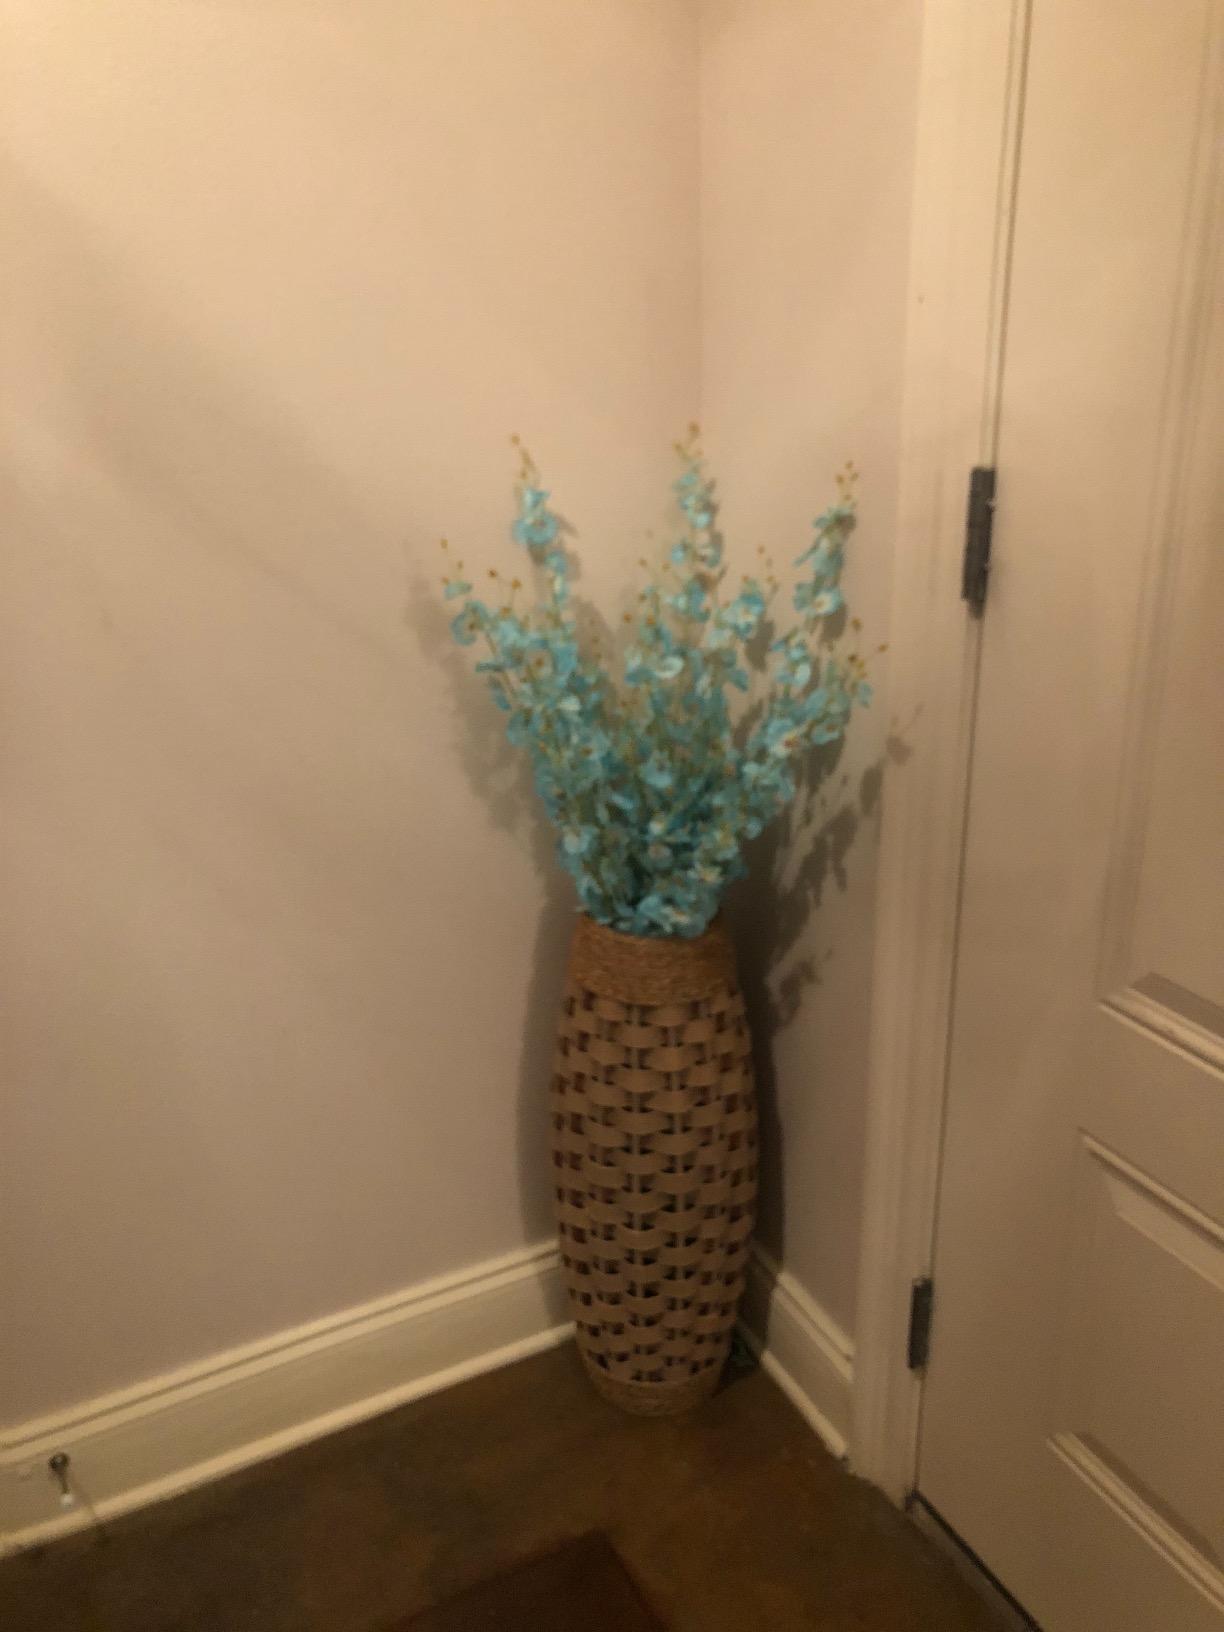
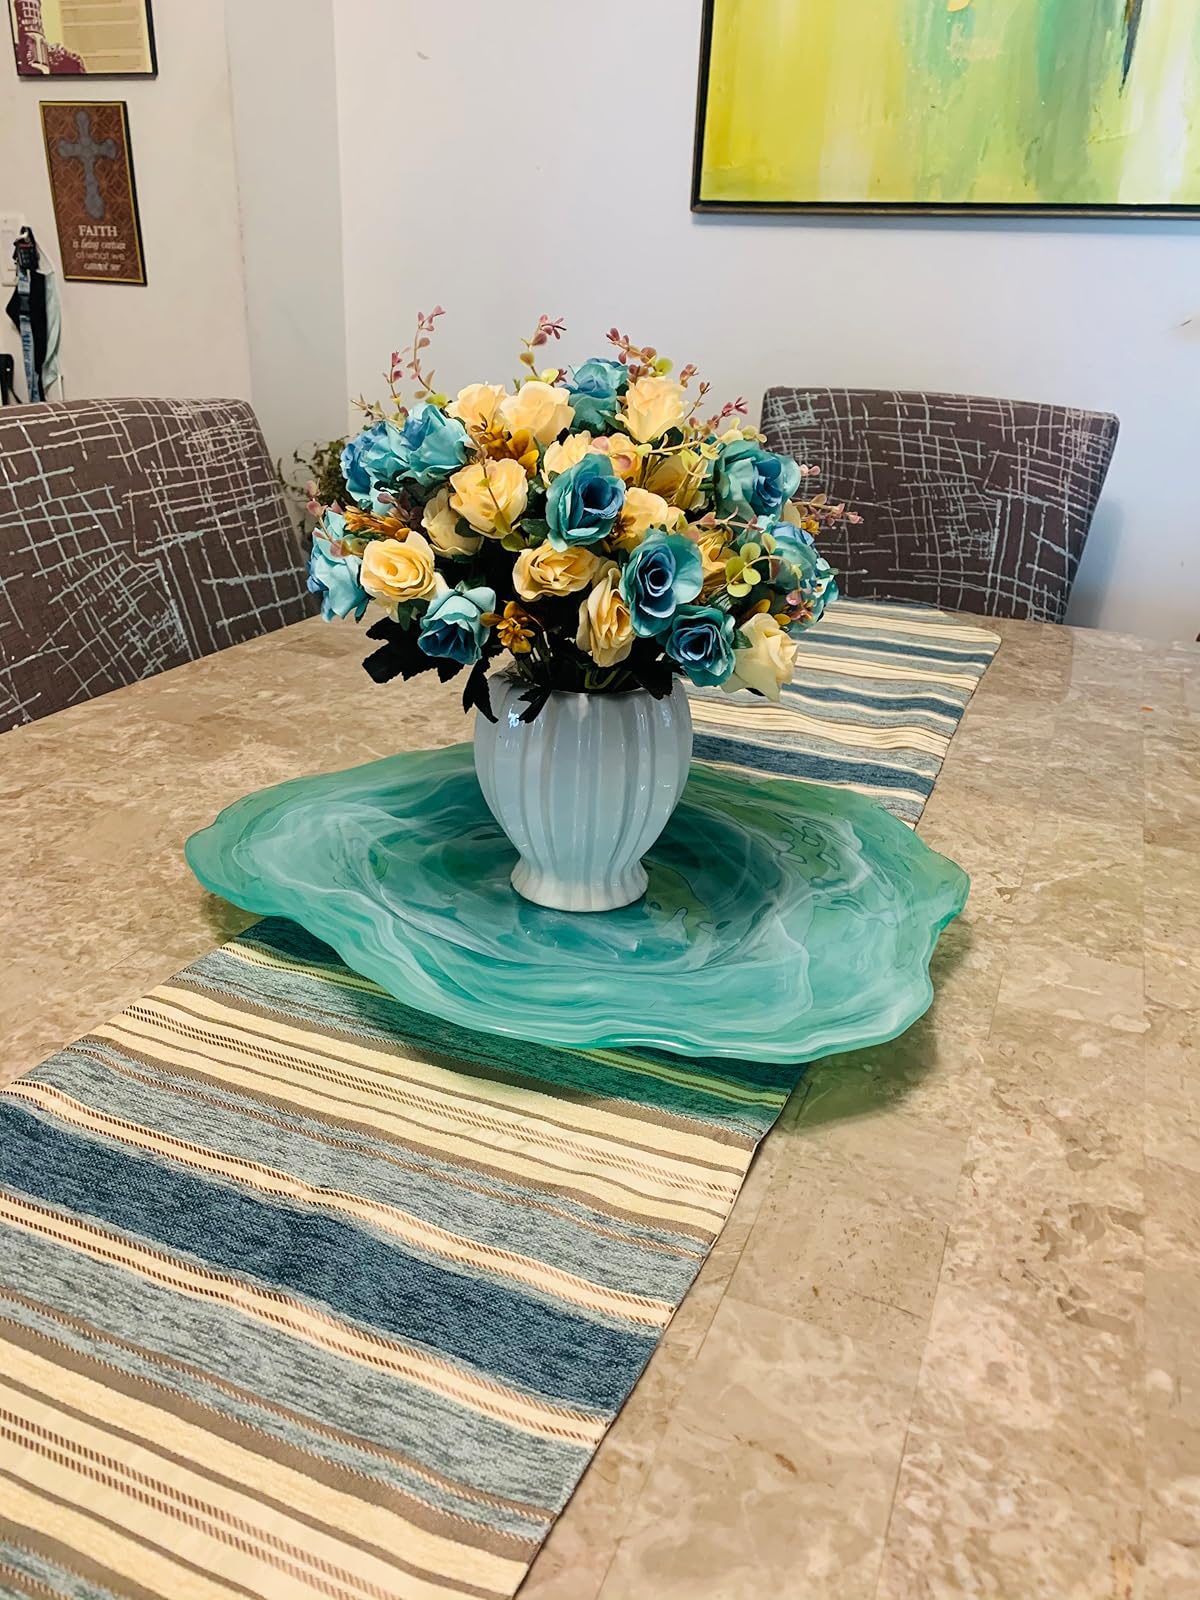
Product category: vase
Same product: no